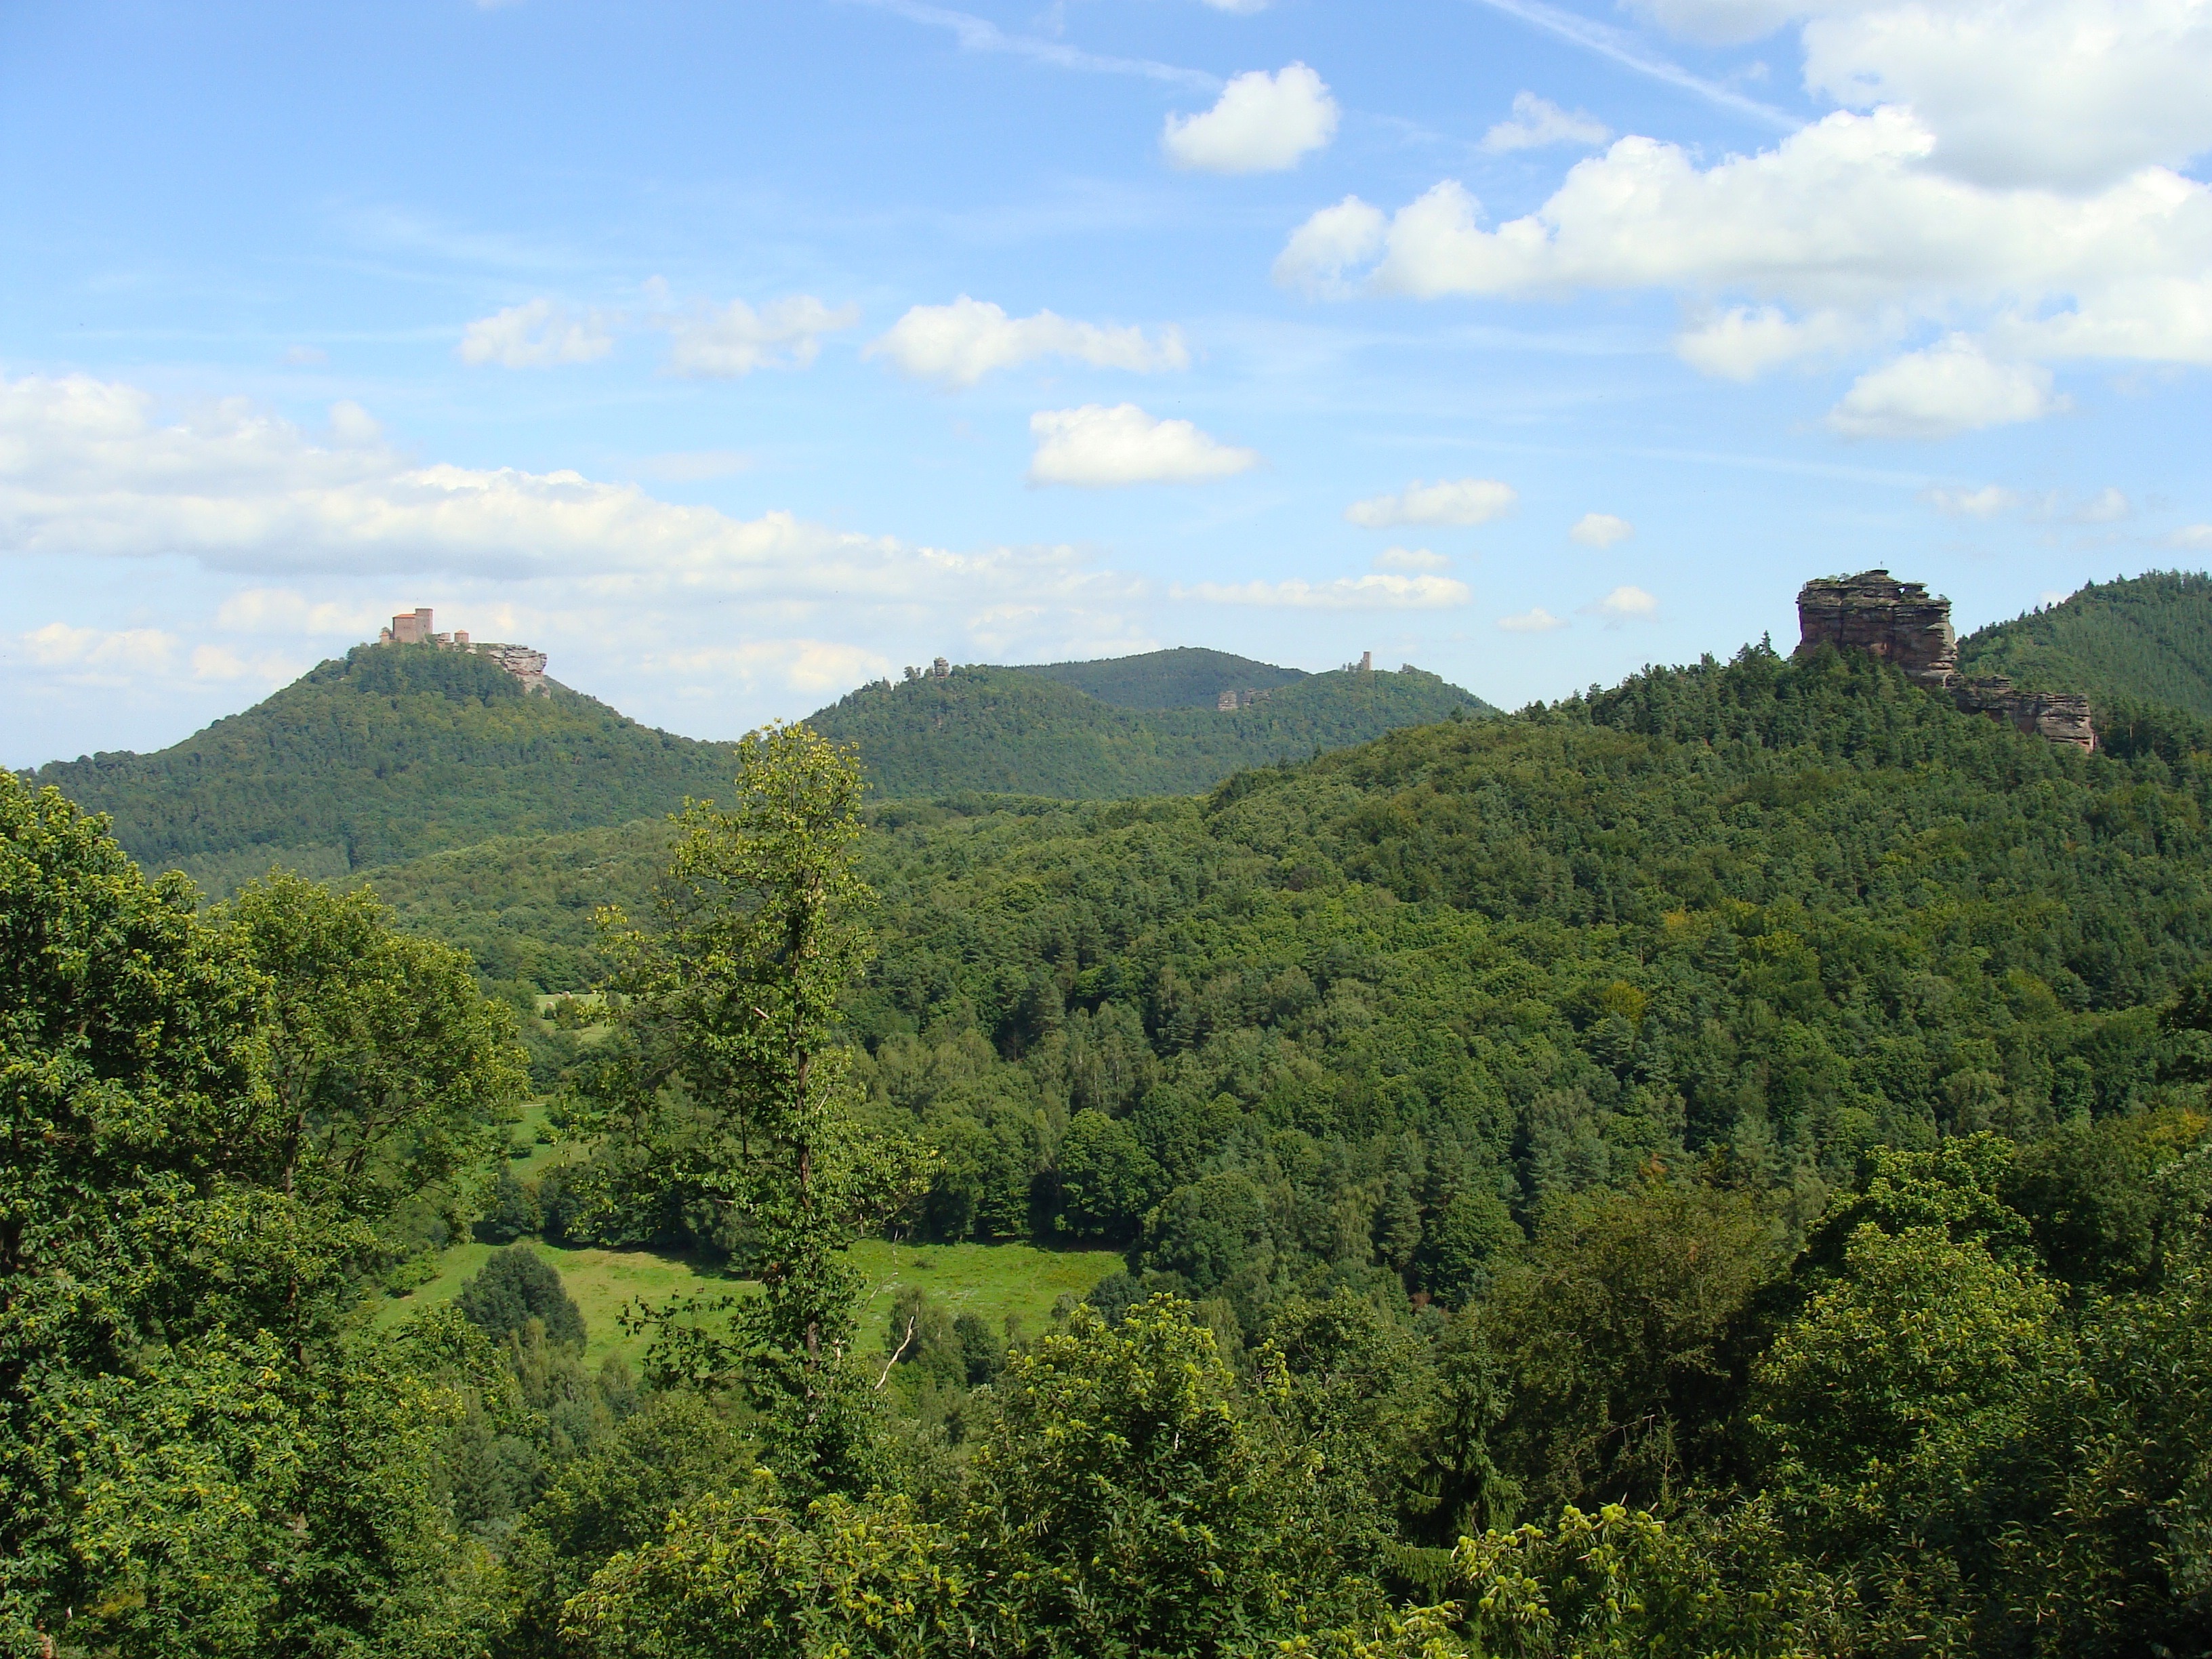
landscape, tree, nature, forest, wilderness, mountain, sky, meadow, countryside, hill, valley, country, summer, rural, spring, jungle, scenic, ridge, trees, outside, clouds, mountains, vegetation, rainforest, plateau, germany, vista, habitat, ecosystem, rural area, biome, natural environment, geographical feature, mountainous landforms